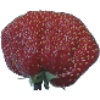
Label: strawberry_wedge